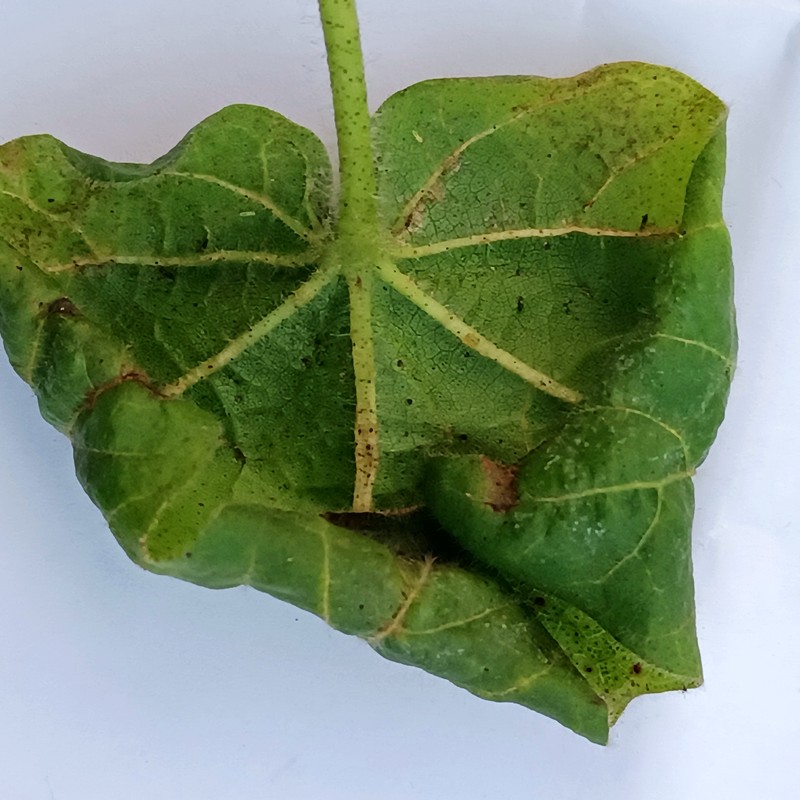
Label: Curl Virus